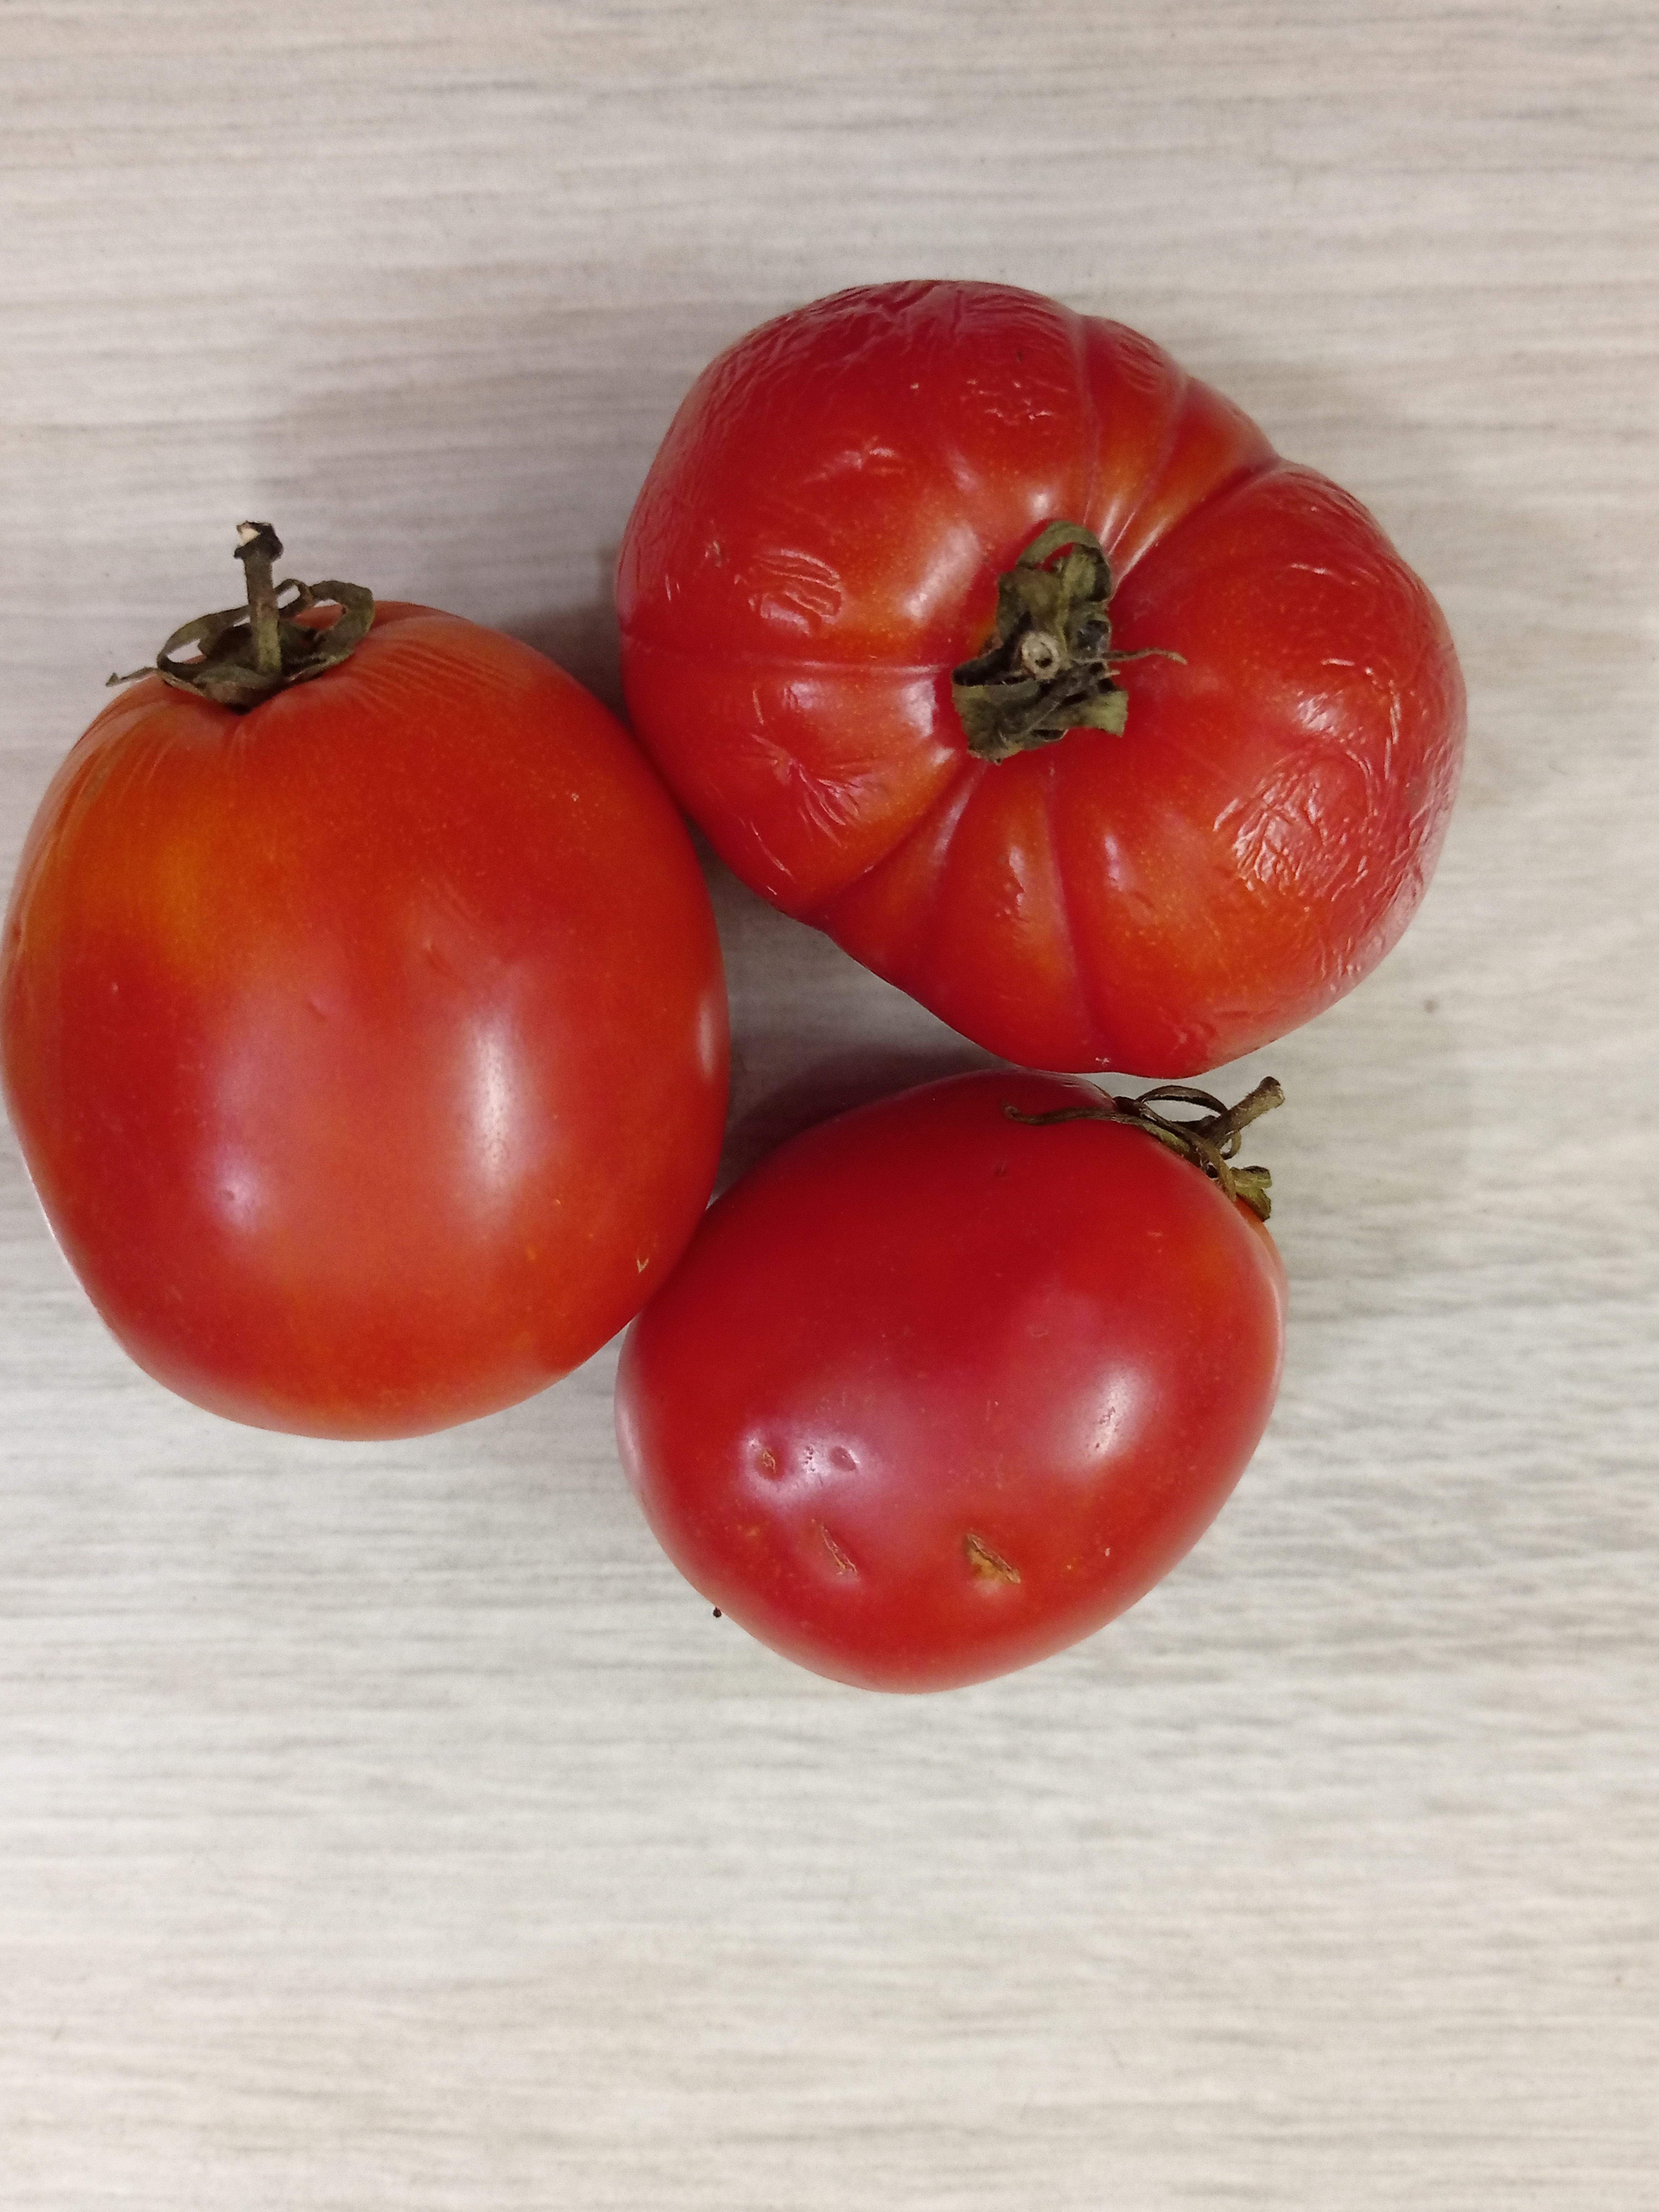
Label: Fresh